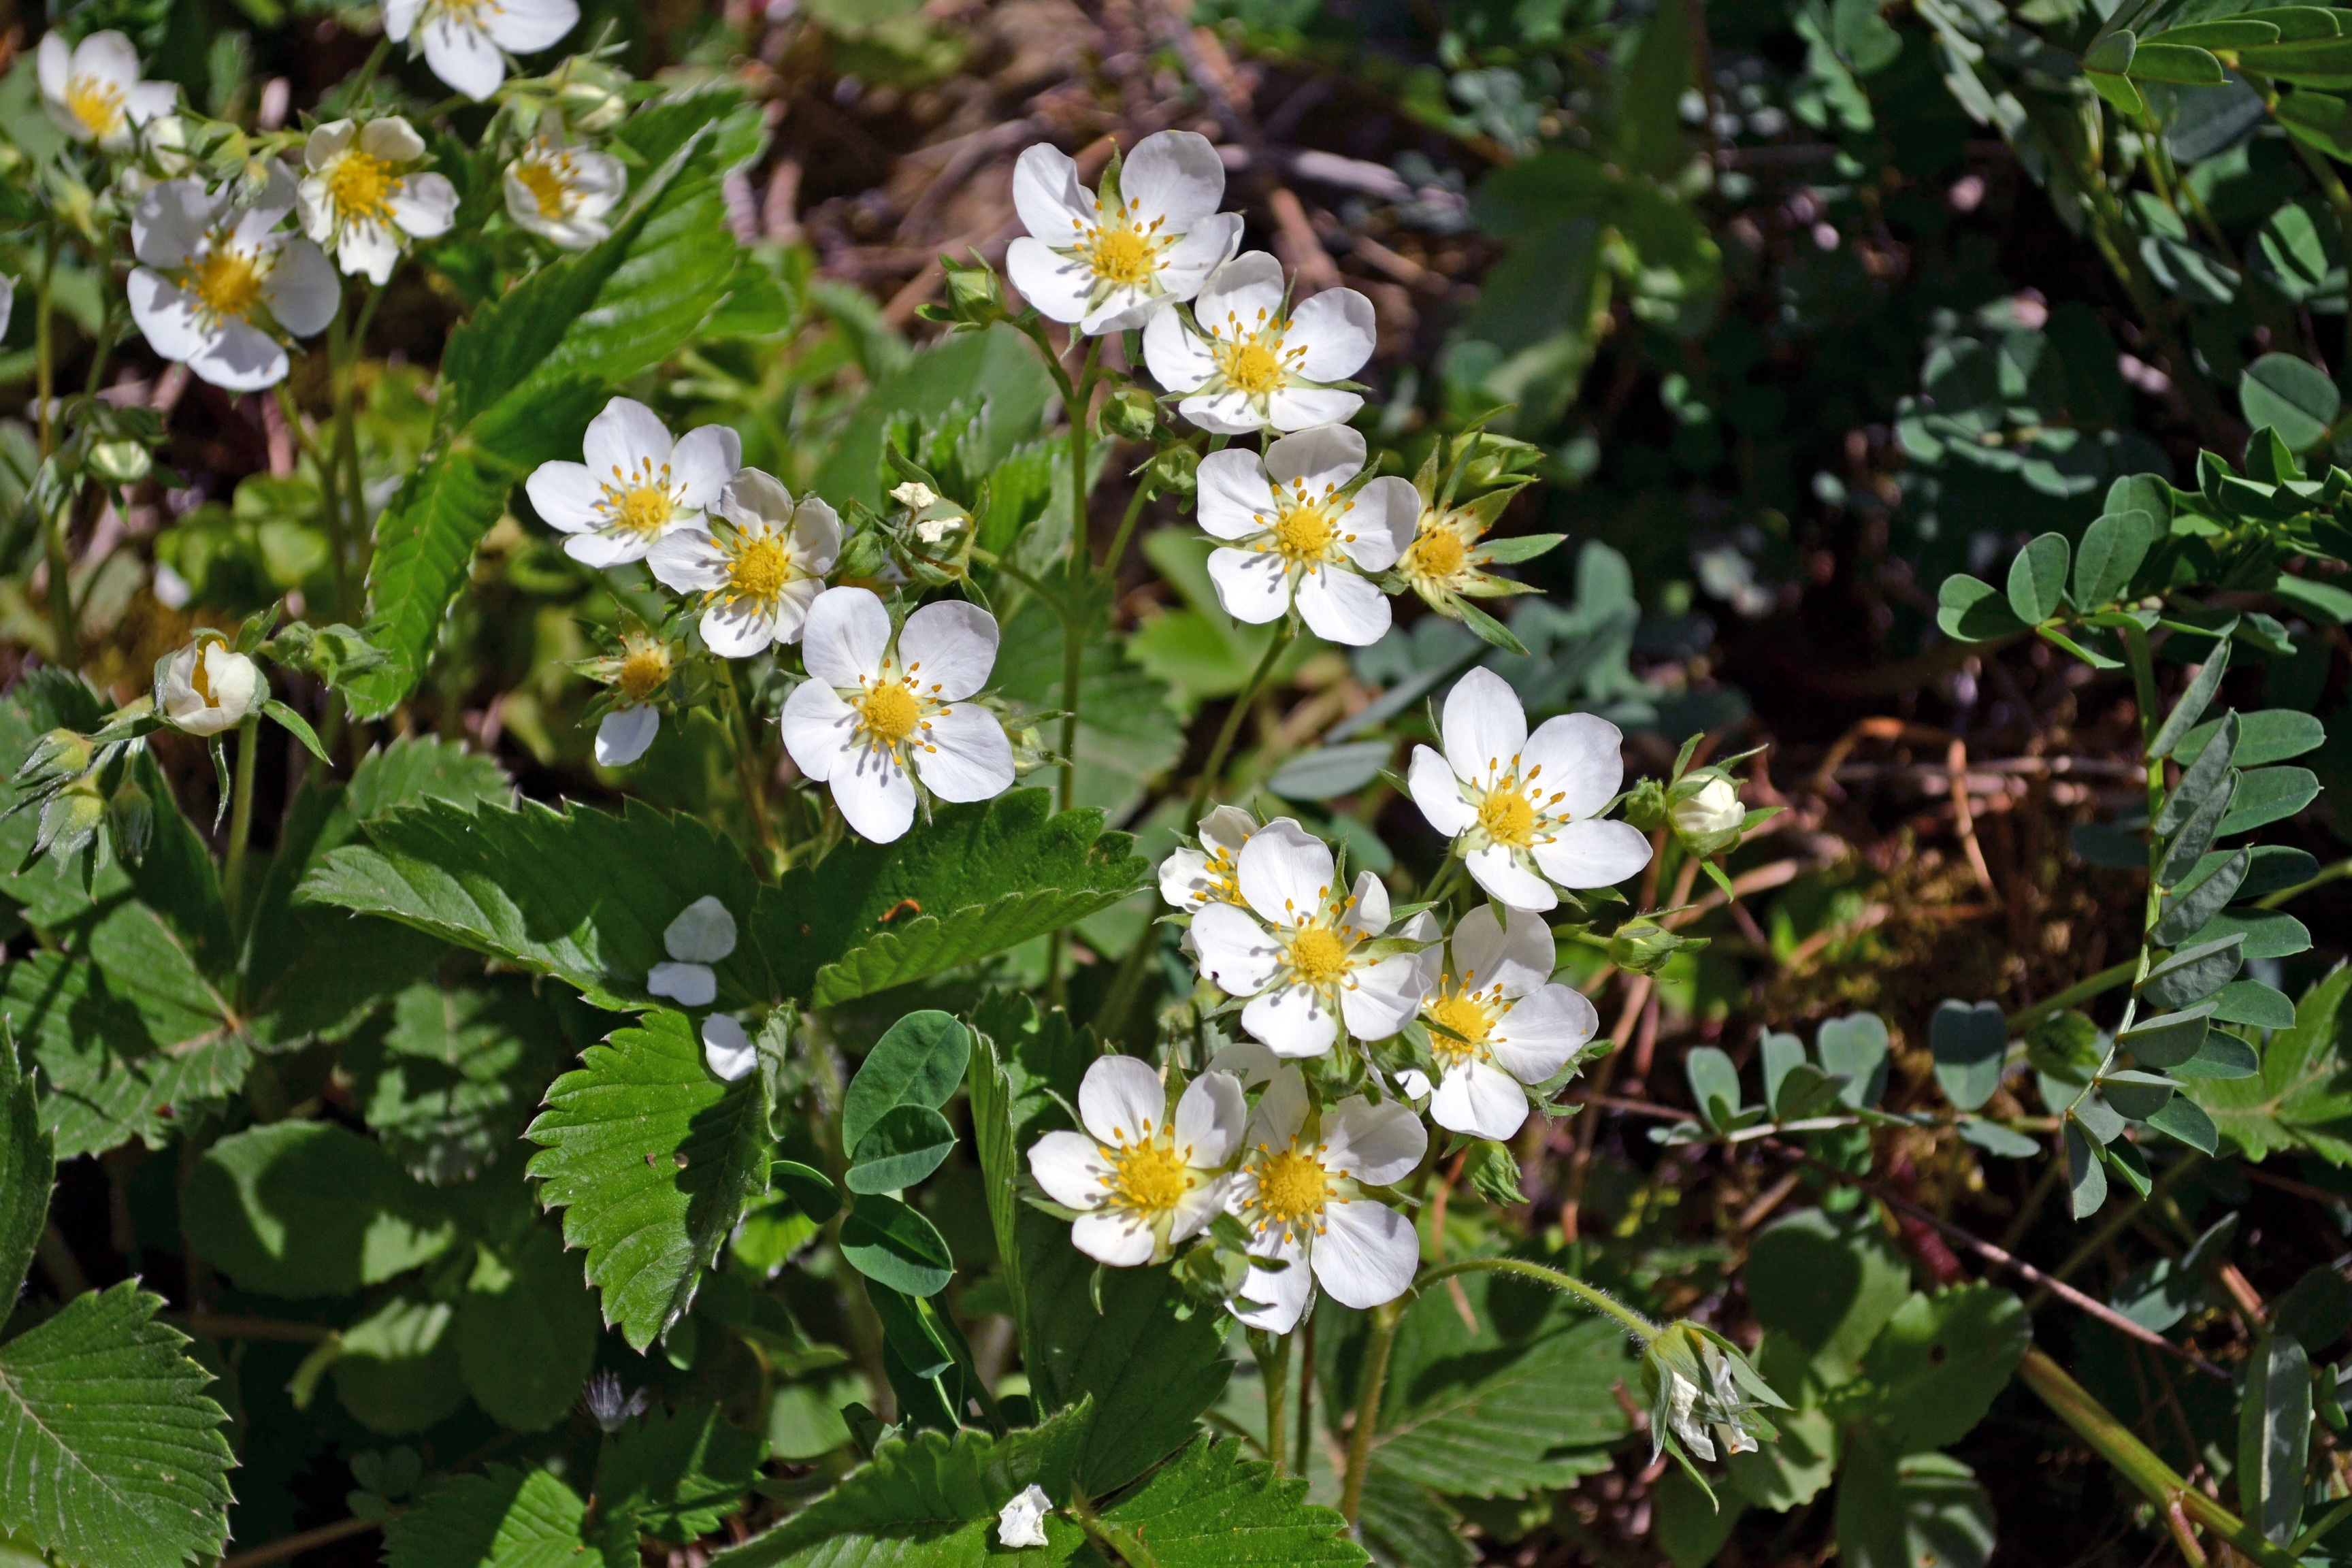
nature, blossom, plant, flower, spring, green, botany, flora, plants, wildflower, flowers, flowering plant, daisy family, wild strawberries, land plant, tanacetum parthenium, blooming wild strawberries